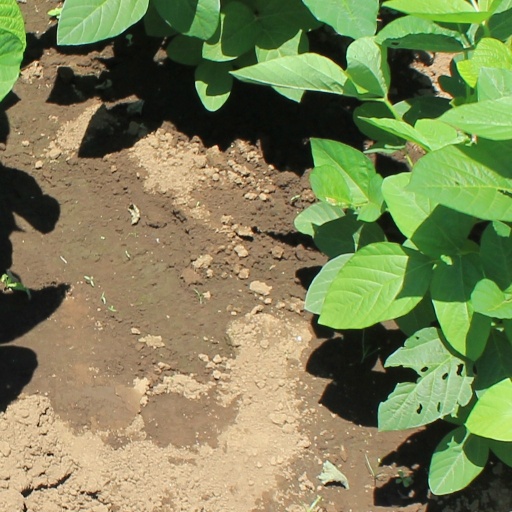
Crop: soybean